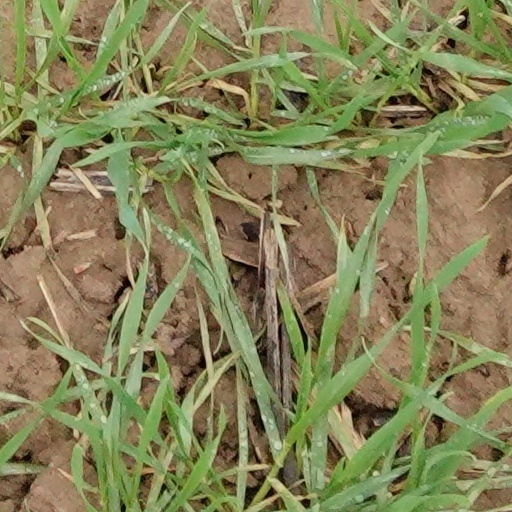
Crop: wheat